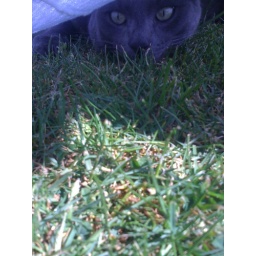
My cat alfie lurching in the grass waiting for a kill...